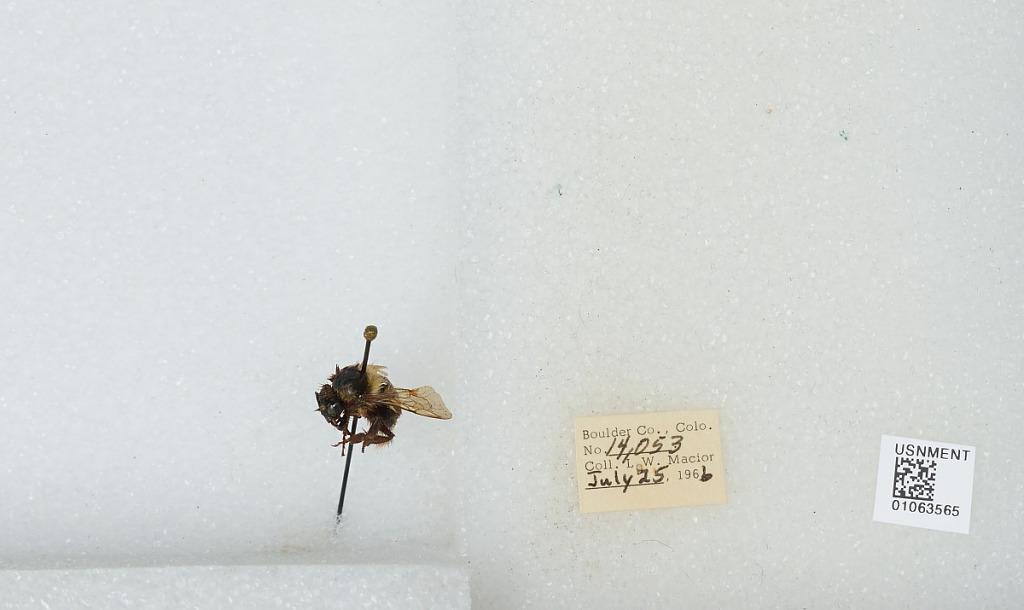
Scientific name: Bombus (Pyrobombus) bifarius Cresson
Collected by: L. Macior
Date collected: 1966-7-25
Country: United States
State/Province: Colorado
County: Boulder
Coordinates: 40.0017, -105.308